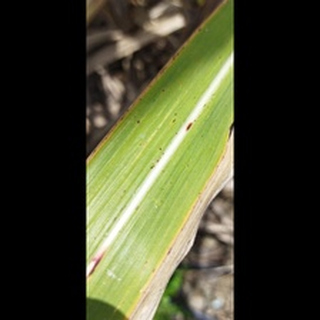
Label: sugarcane_rust